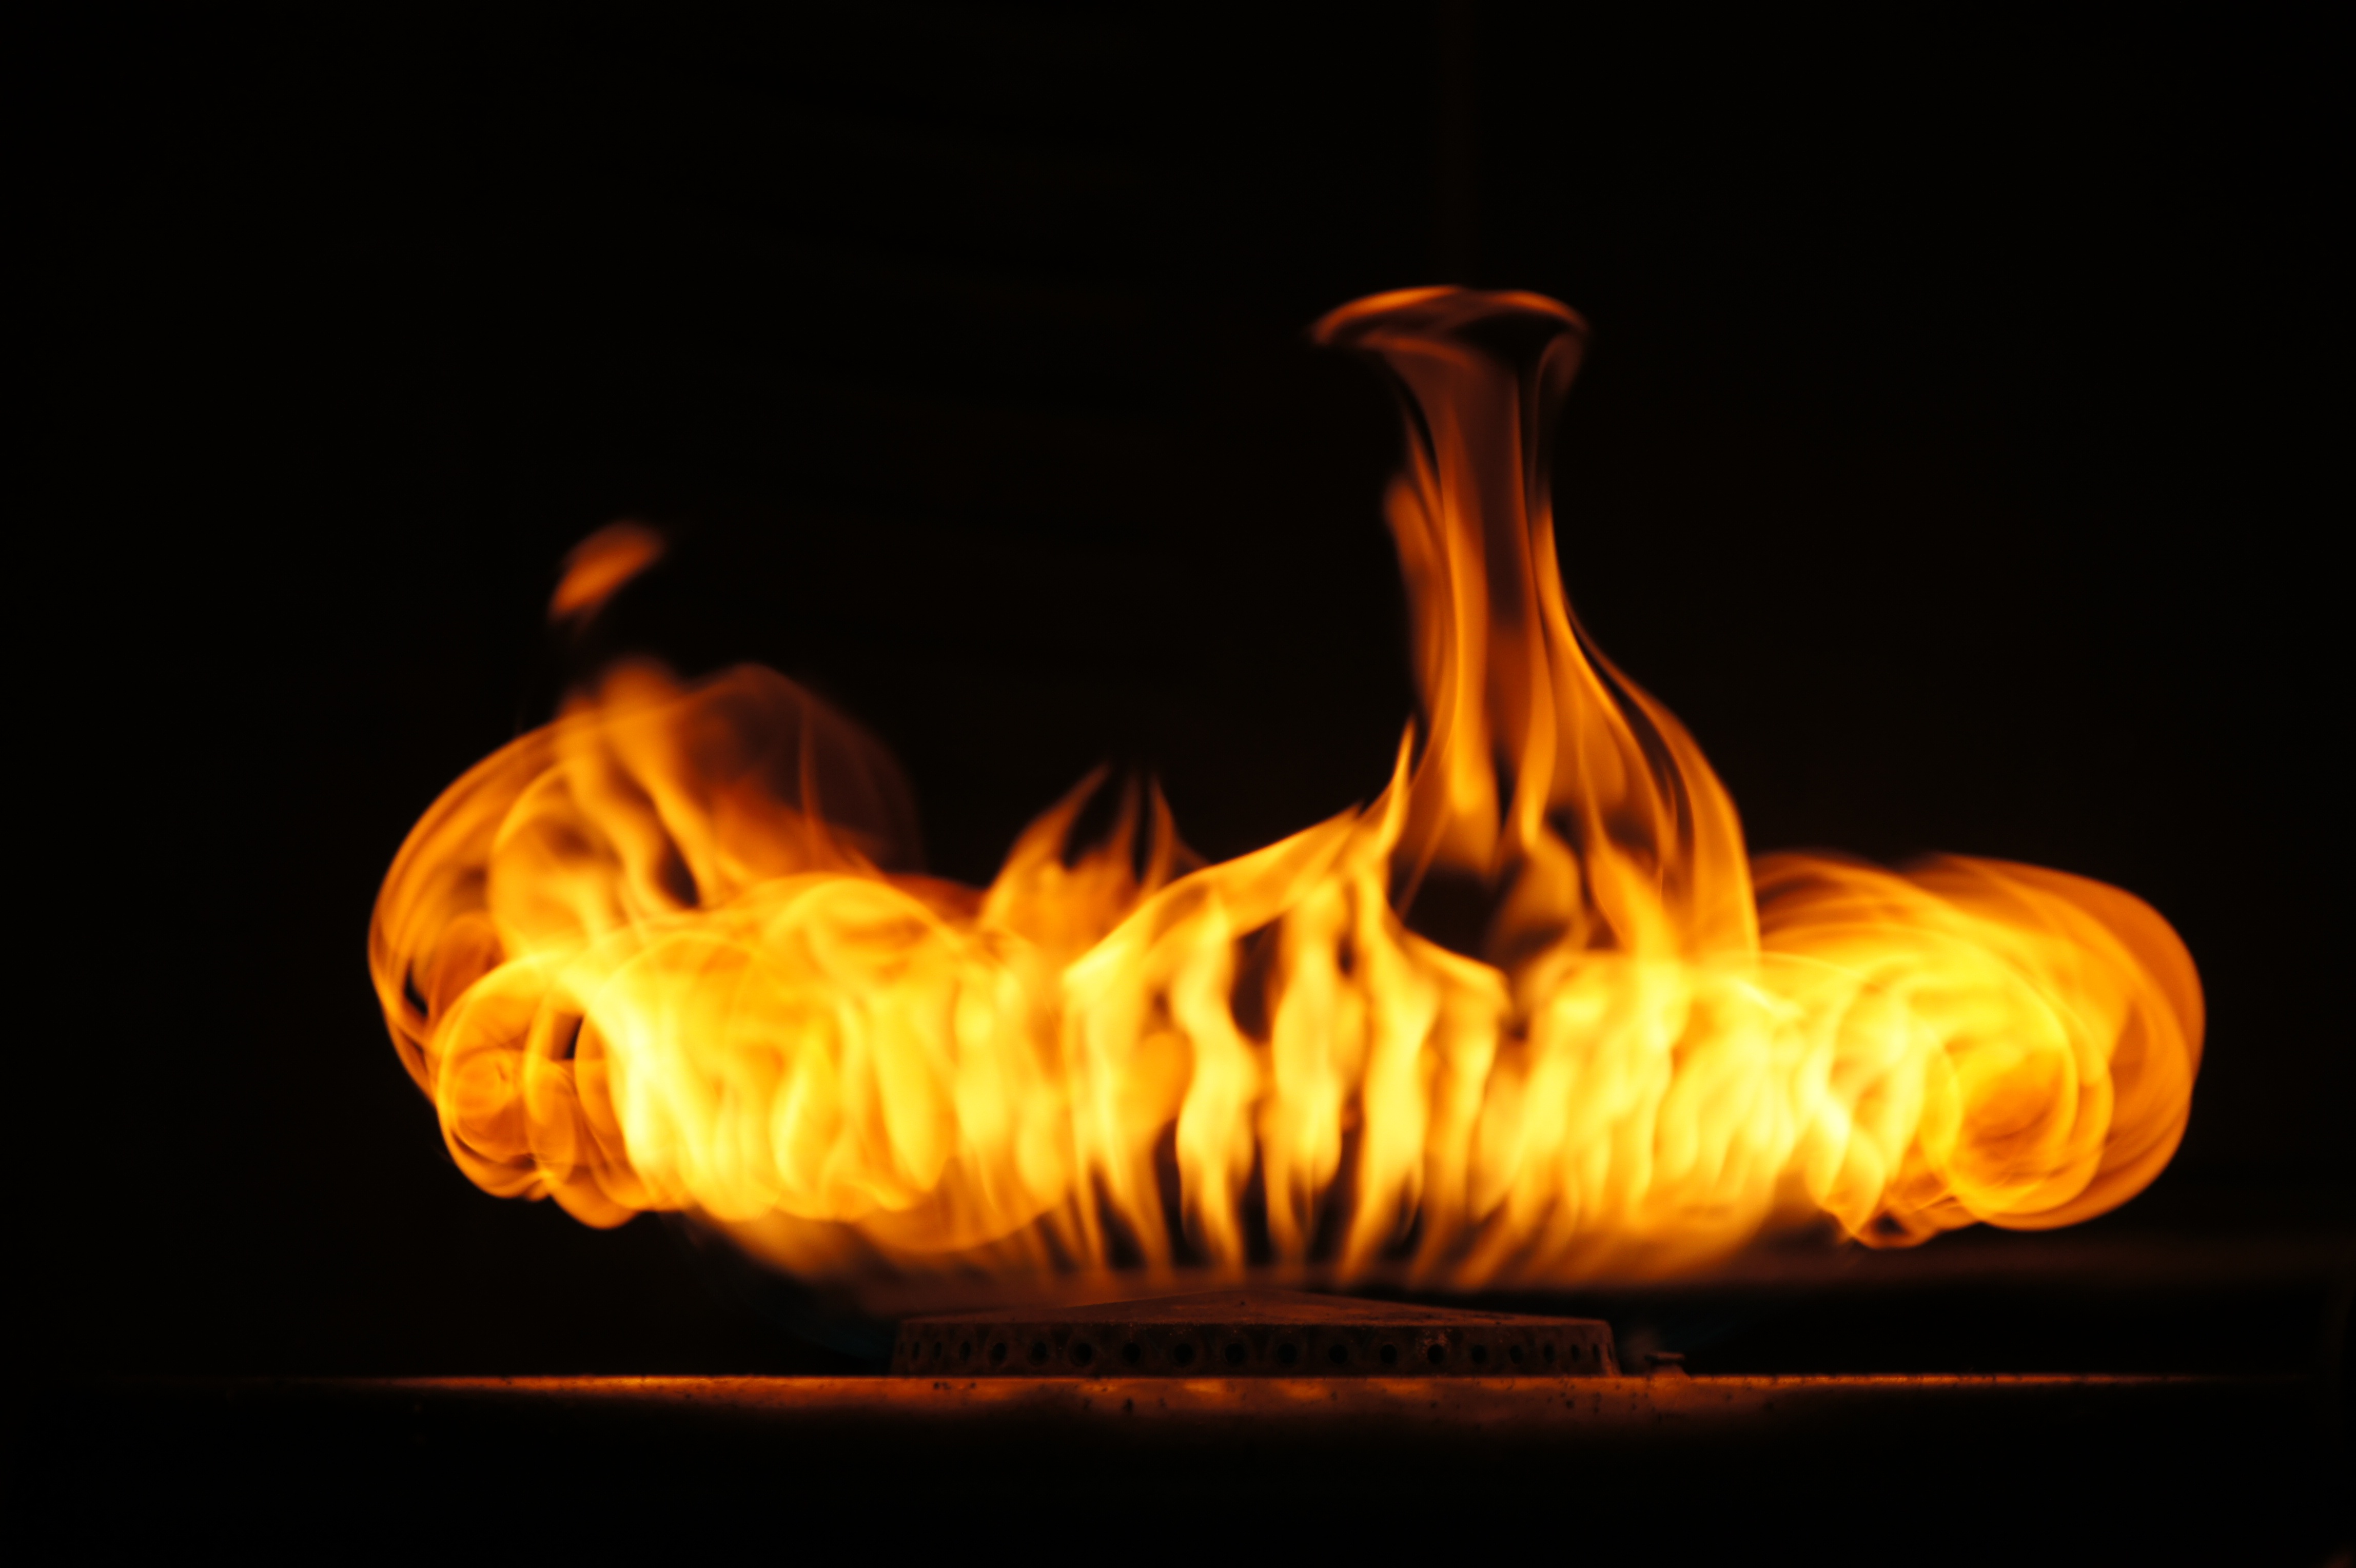
flame, fire, campfire, heat, inferno, burn, font, burning, hot, ignite, flammable